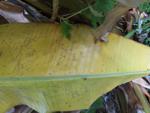
Label: xamthomonas